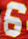
Number: 6